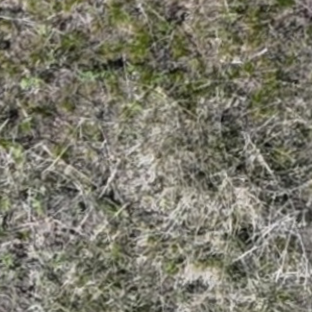
Month: may